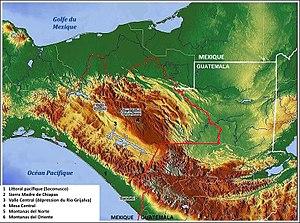
Voyages de Karl Helbig dans le Chiapas
Karl Martin Alexander Helbig était un explorateur, géographe et ethnologue allemand. Ses voyages l’ont notamment conduit à Java, à Sumatra, à Bornéo et en Amérique centrale.